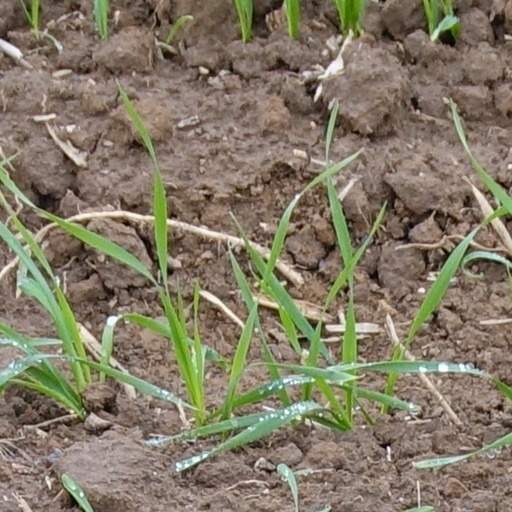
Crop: wheat